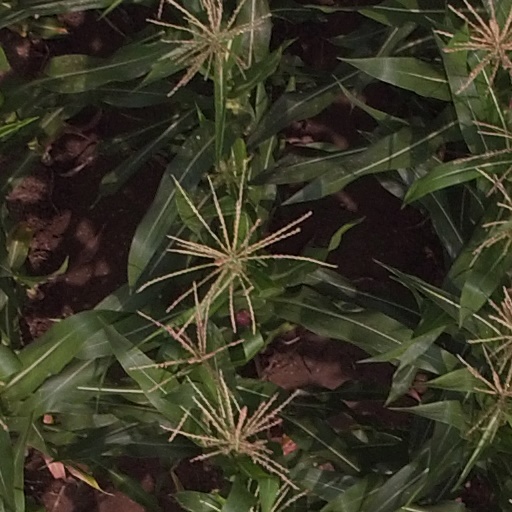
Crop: maize; corn